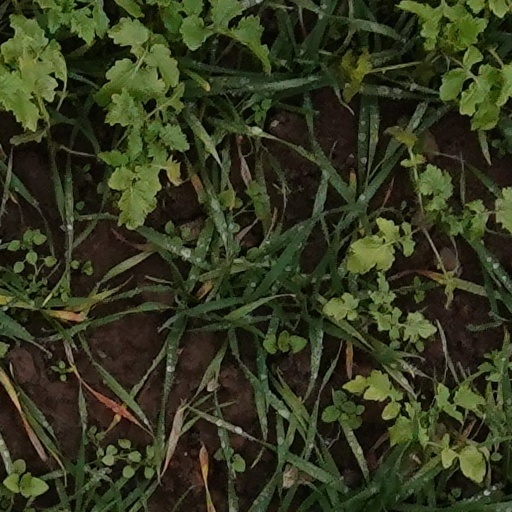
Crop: wheat